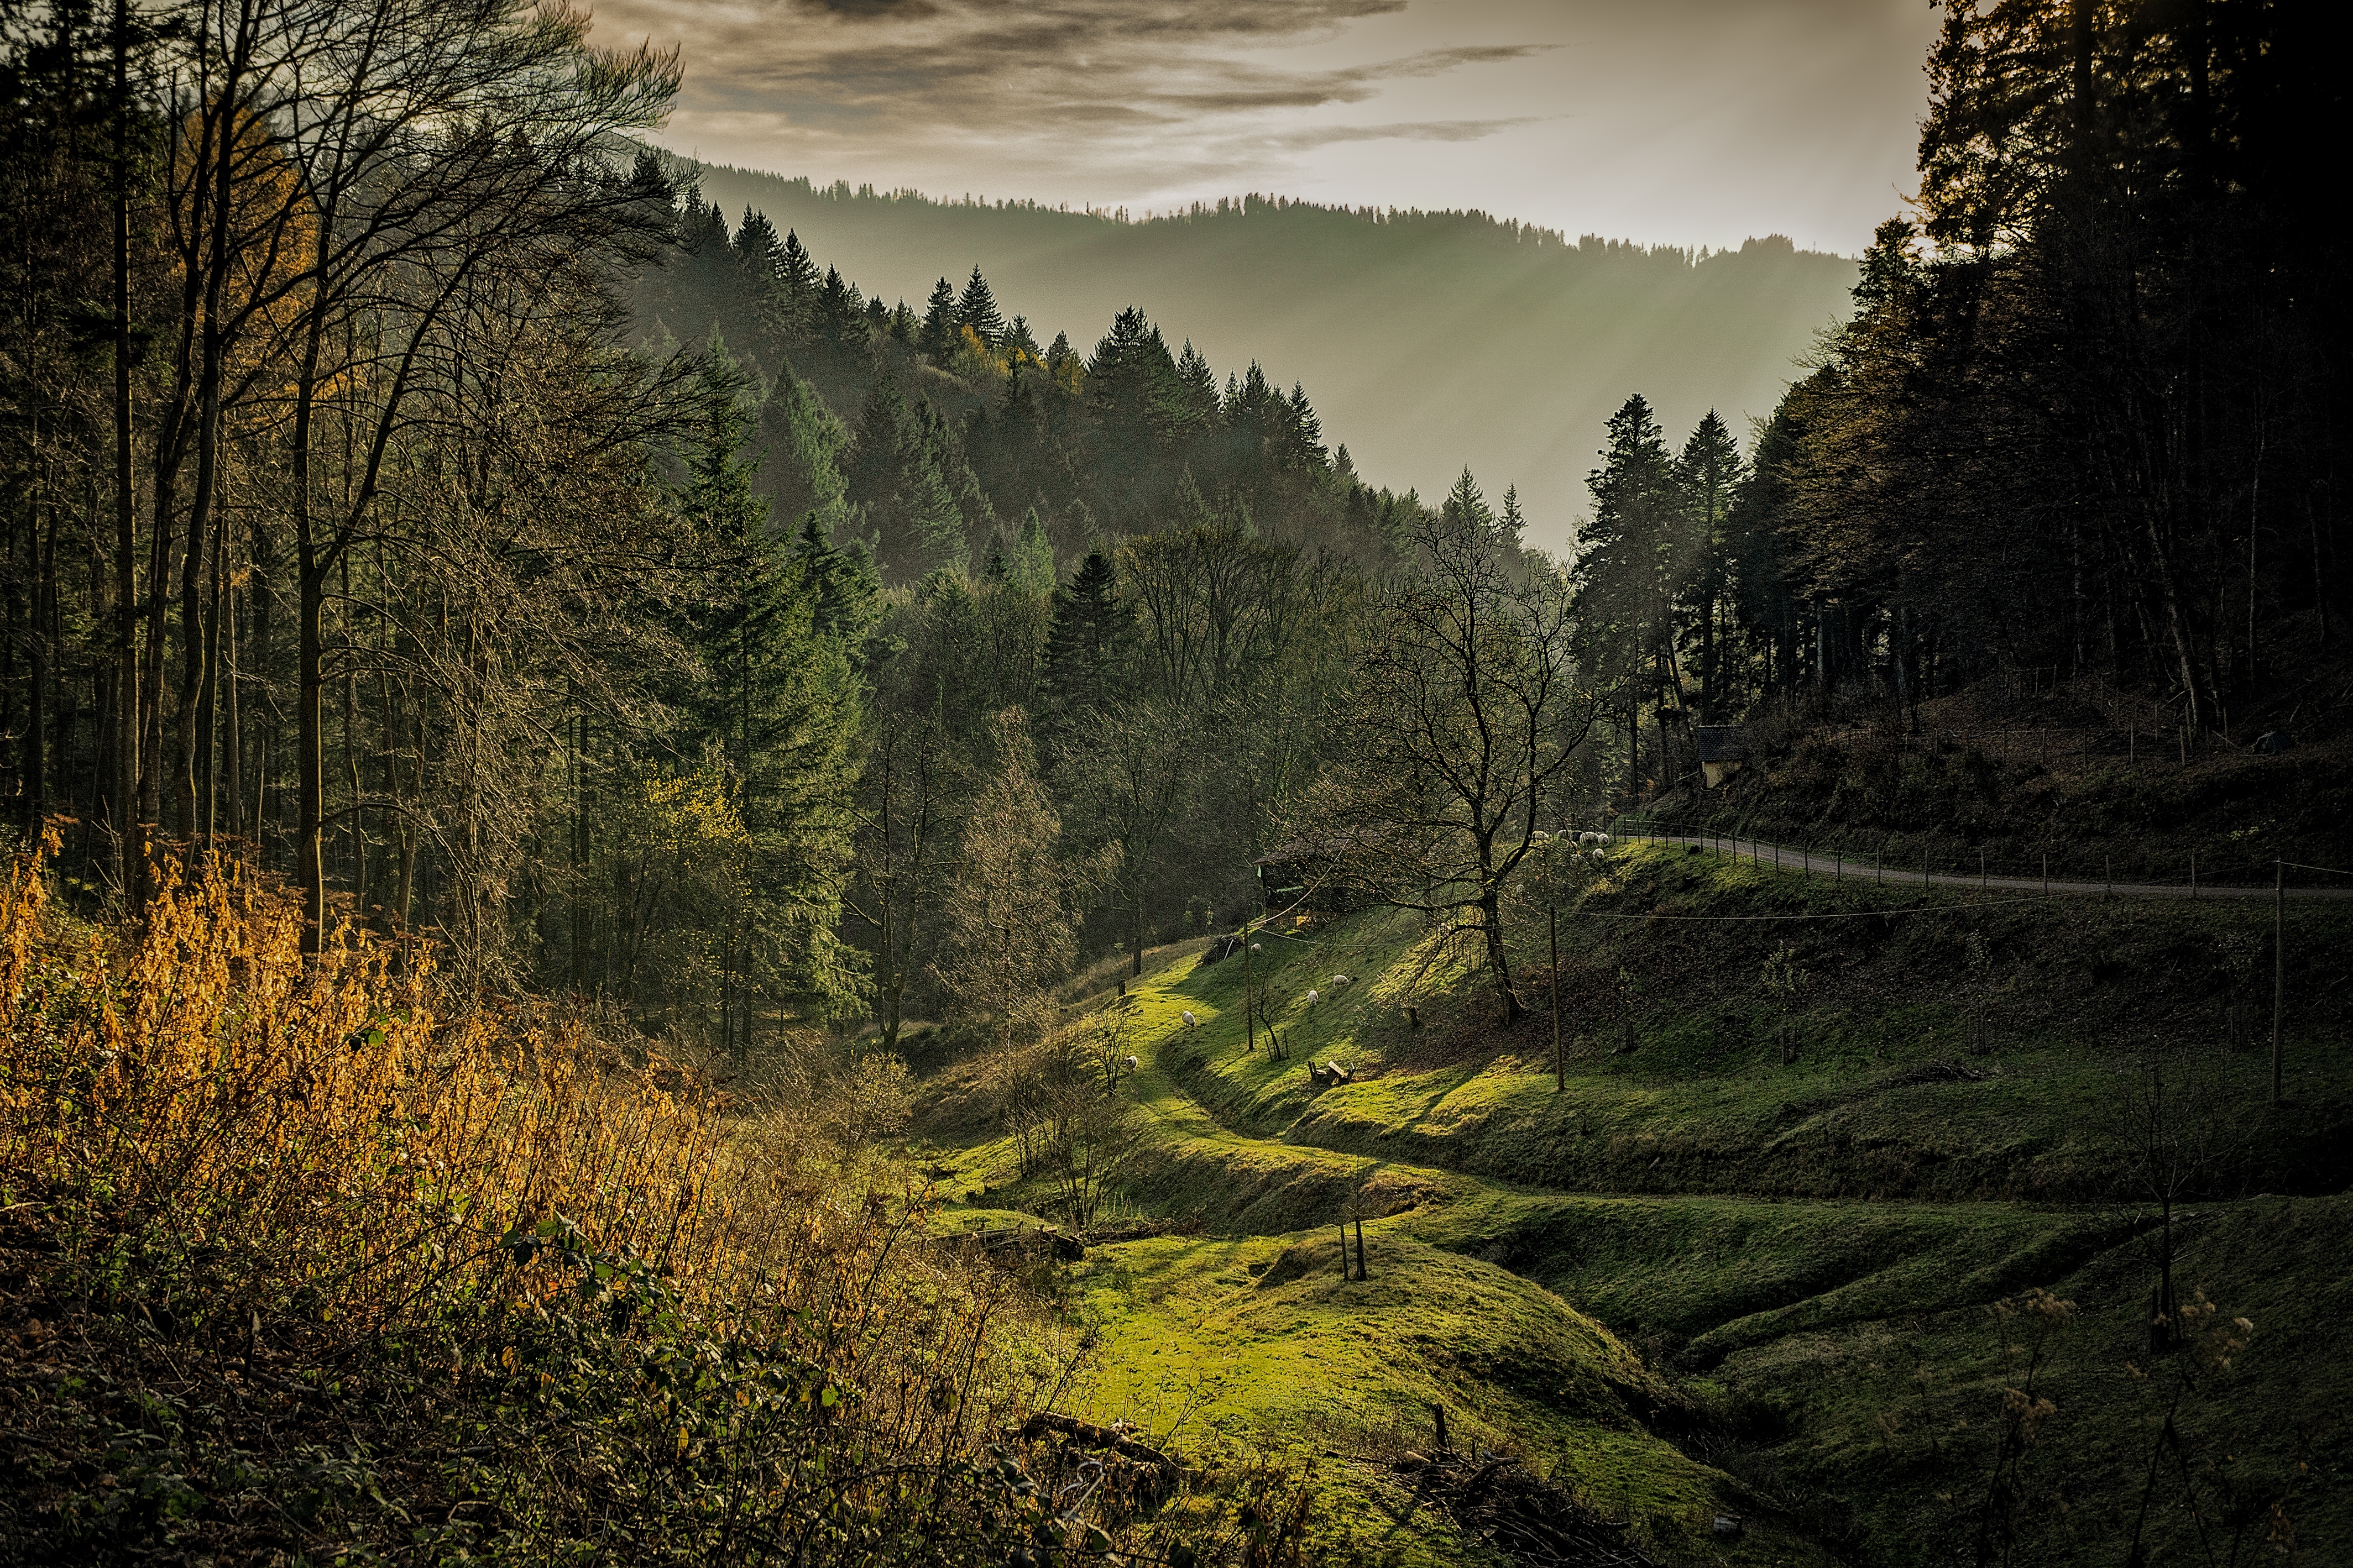
natural landscape, nature, tree, natural environment, forest, sky, green, atmospheric phenomenon, vegetation, wilderness, biome, old growth forest, sunlight, leaf, woodland, tropical and subtropical coniferous forests, landscape, morning, grass, atmosphere, woody plant, mountain, plant, hill, Northern hardwood forest, valley, temperate coniferous forest, spruce fir forest, temperate broadleaf and mixed forest, branch, jungle, wood, cloud, river, national park, road, deciduous, grassland